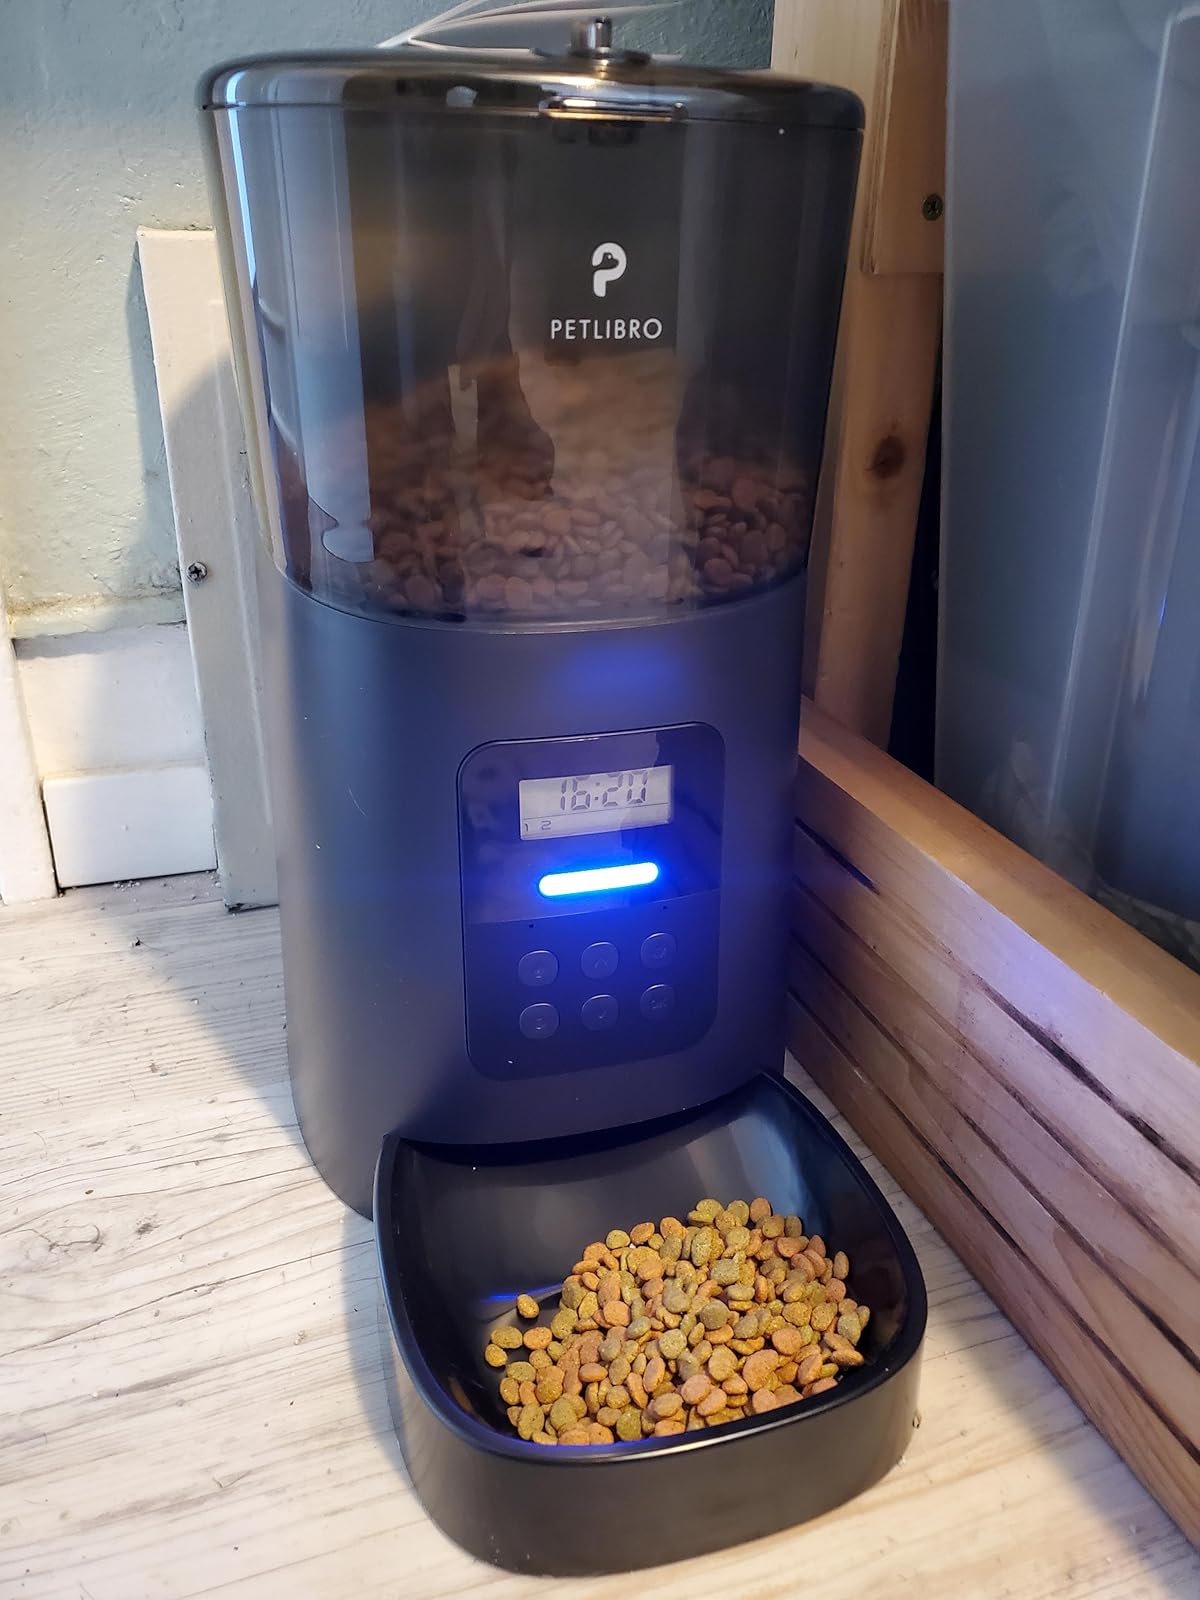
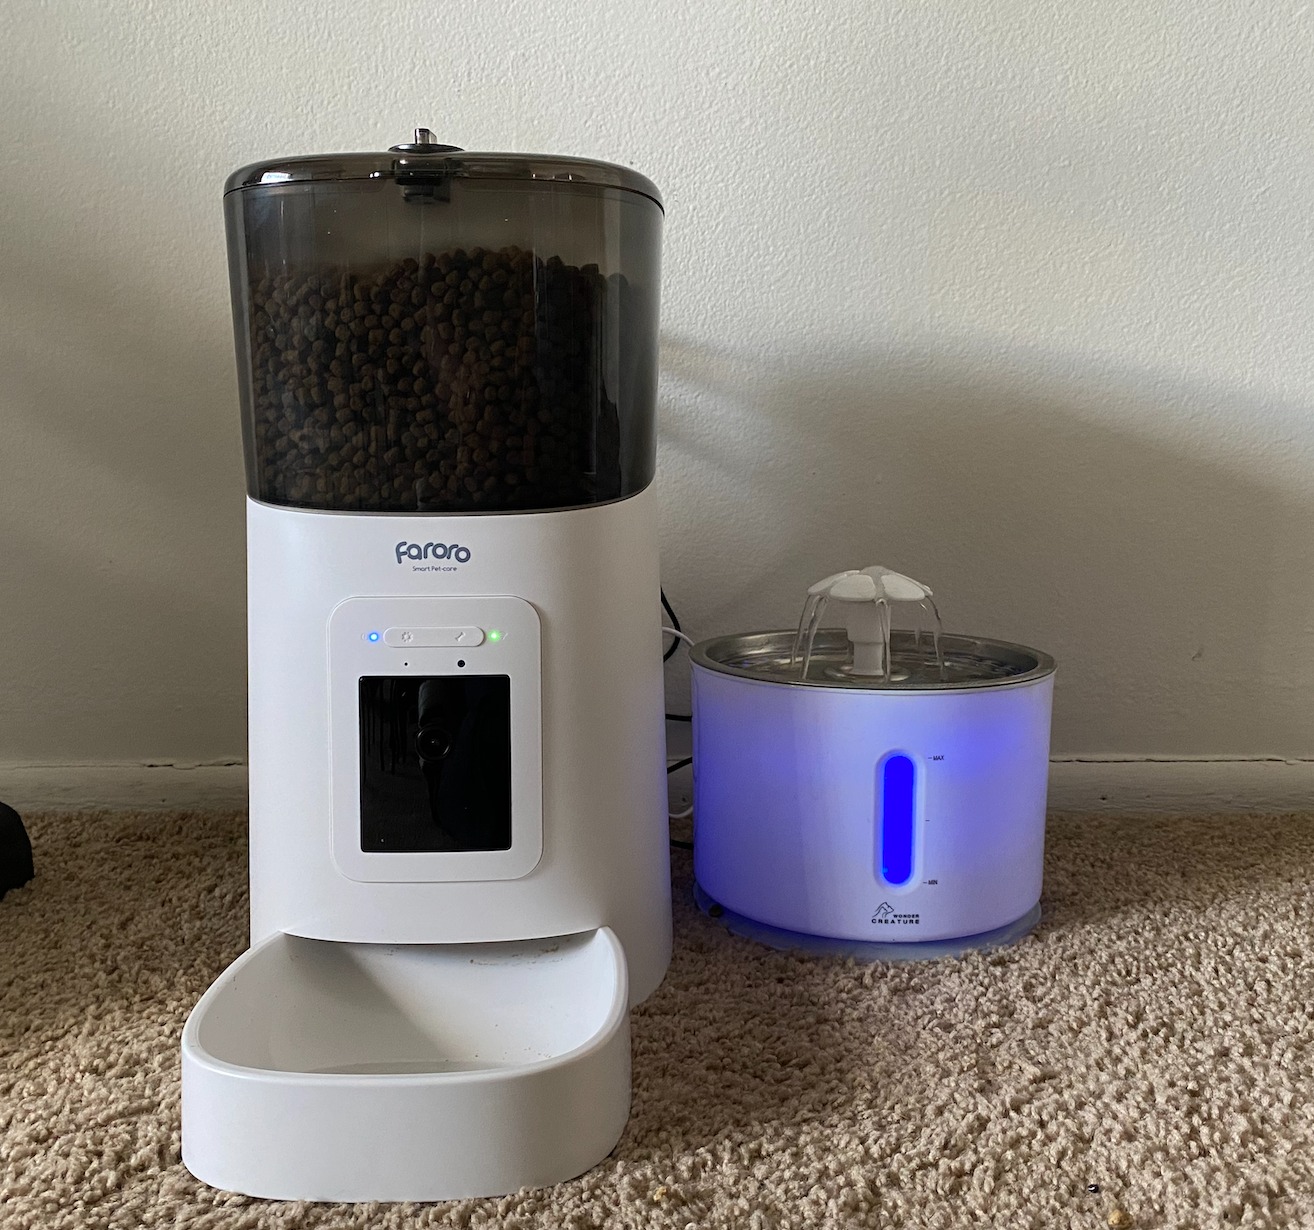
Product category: items_feeder
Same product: no